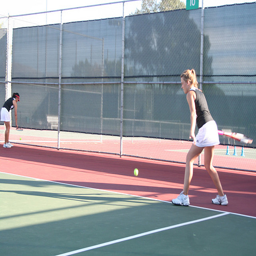
a tennis player swinging a racket at a ball
A couple of people on a court with a tennis racket.
two women play tennis on a tennis court on a sunny day
A female tennis player in action on the court.
A woman in a short white skirt standing on top of a tennis court.